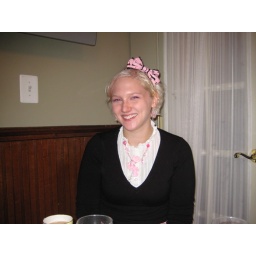
Thatcalliecat is looking so cute in her casual pink cat outfit! I love her necklace =)